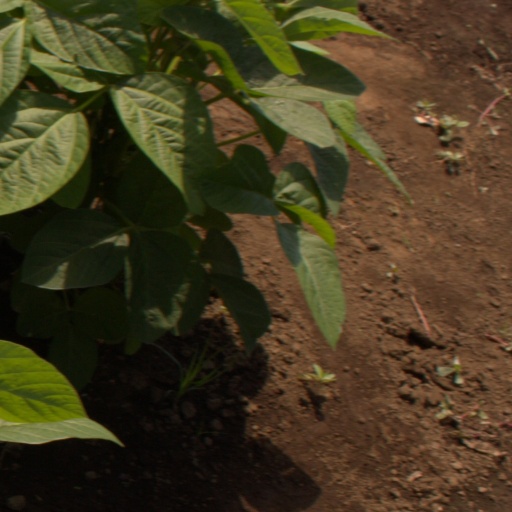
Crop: soybean